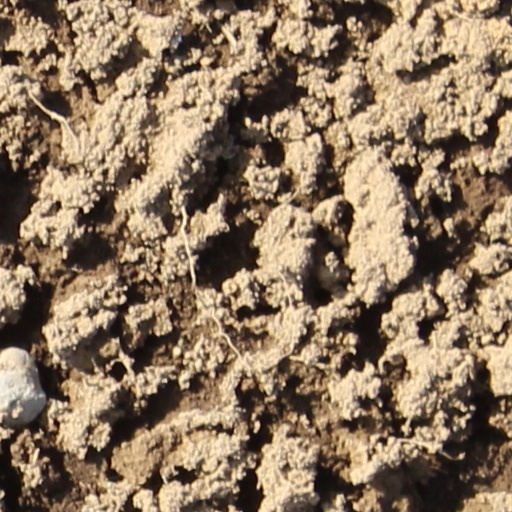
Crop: wheat